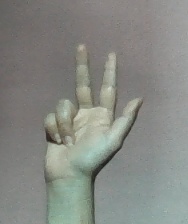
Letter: al